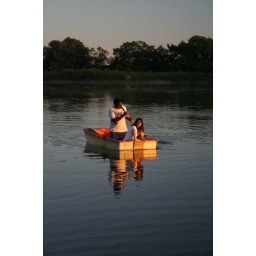
We had a plastic rowing boat too, this was much easier to keep going in a straight direction.